Mikael Storsjö

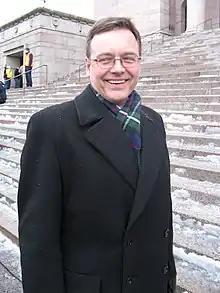
Storsjö in 2009

Mikael Storsjö (born 22 December 1957) is a Finnish IT entrepreneur, journalist and non-governmental organization activist. He is a board member of FINROSFORUM. He is known for his clashes with the Finnish and Swedish authorities concerning the hosting of the Kavkaz Center's website on his servers. In 2011–2012, he has also been involved in a court case, in which he was found guilty of arranging illegal entry into Finland of 25 Chechens.